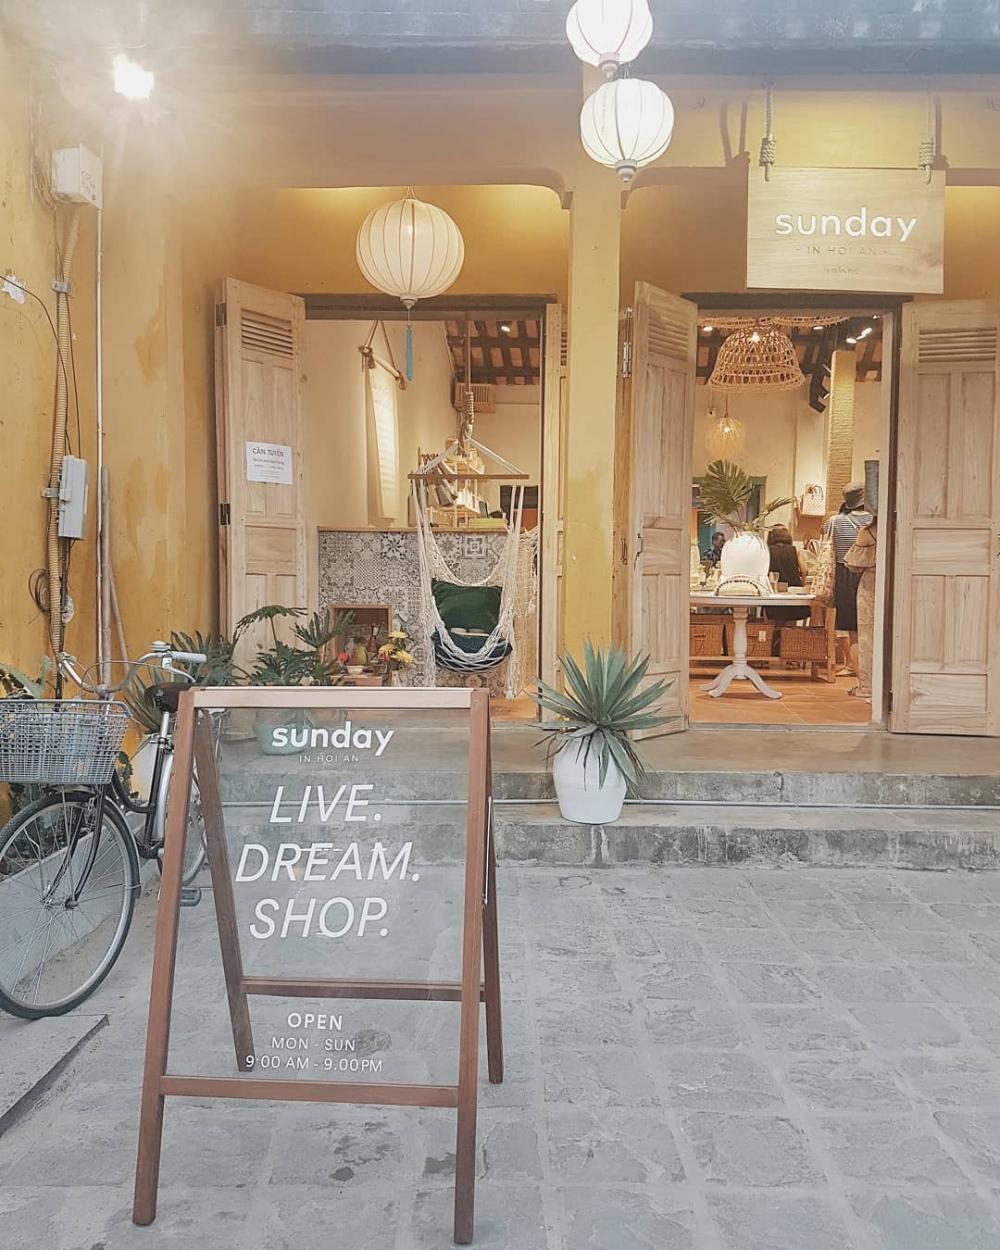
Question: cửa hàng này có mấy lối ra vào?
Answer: cửa hàng này có hai lối ra vào